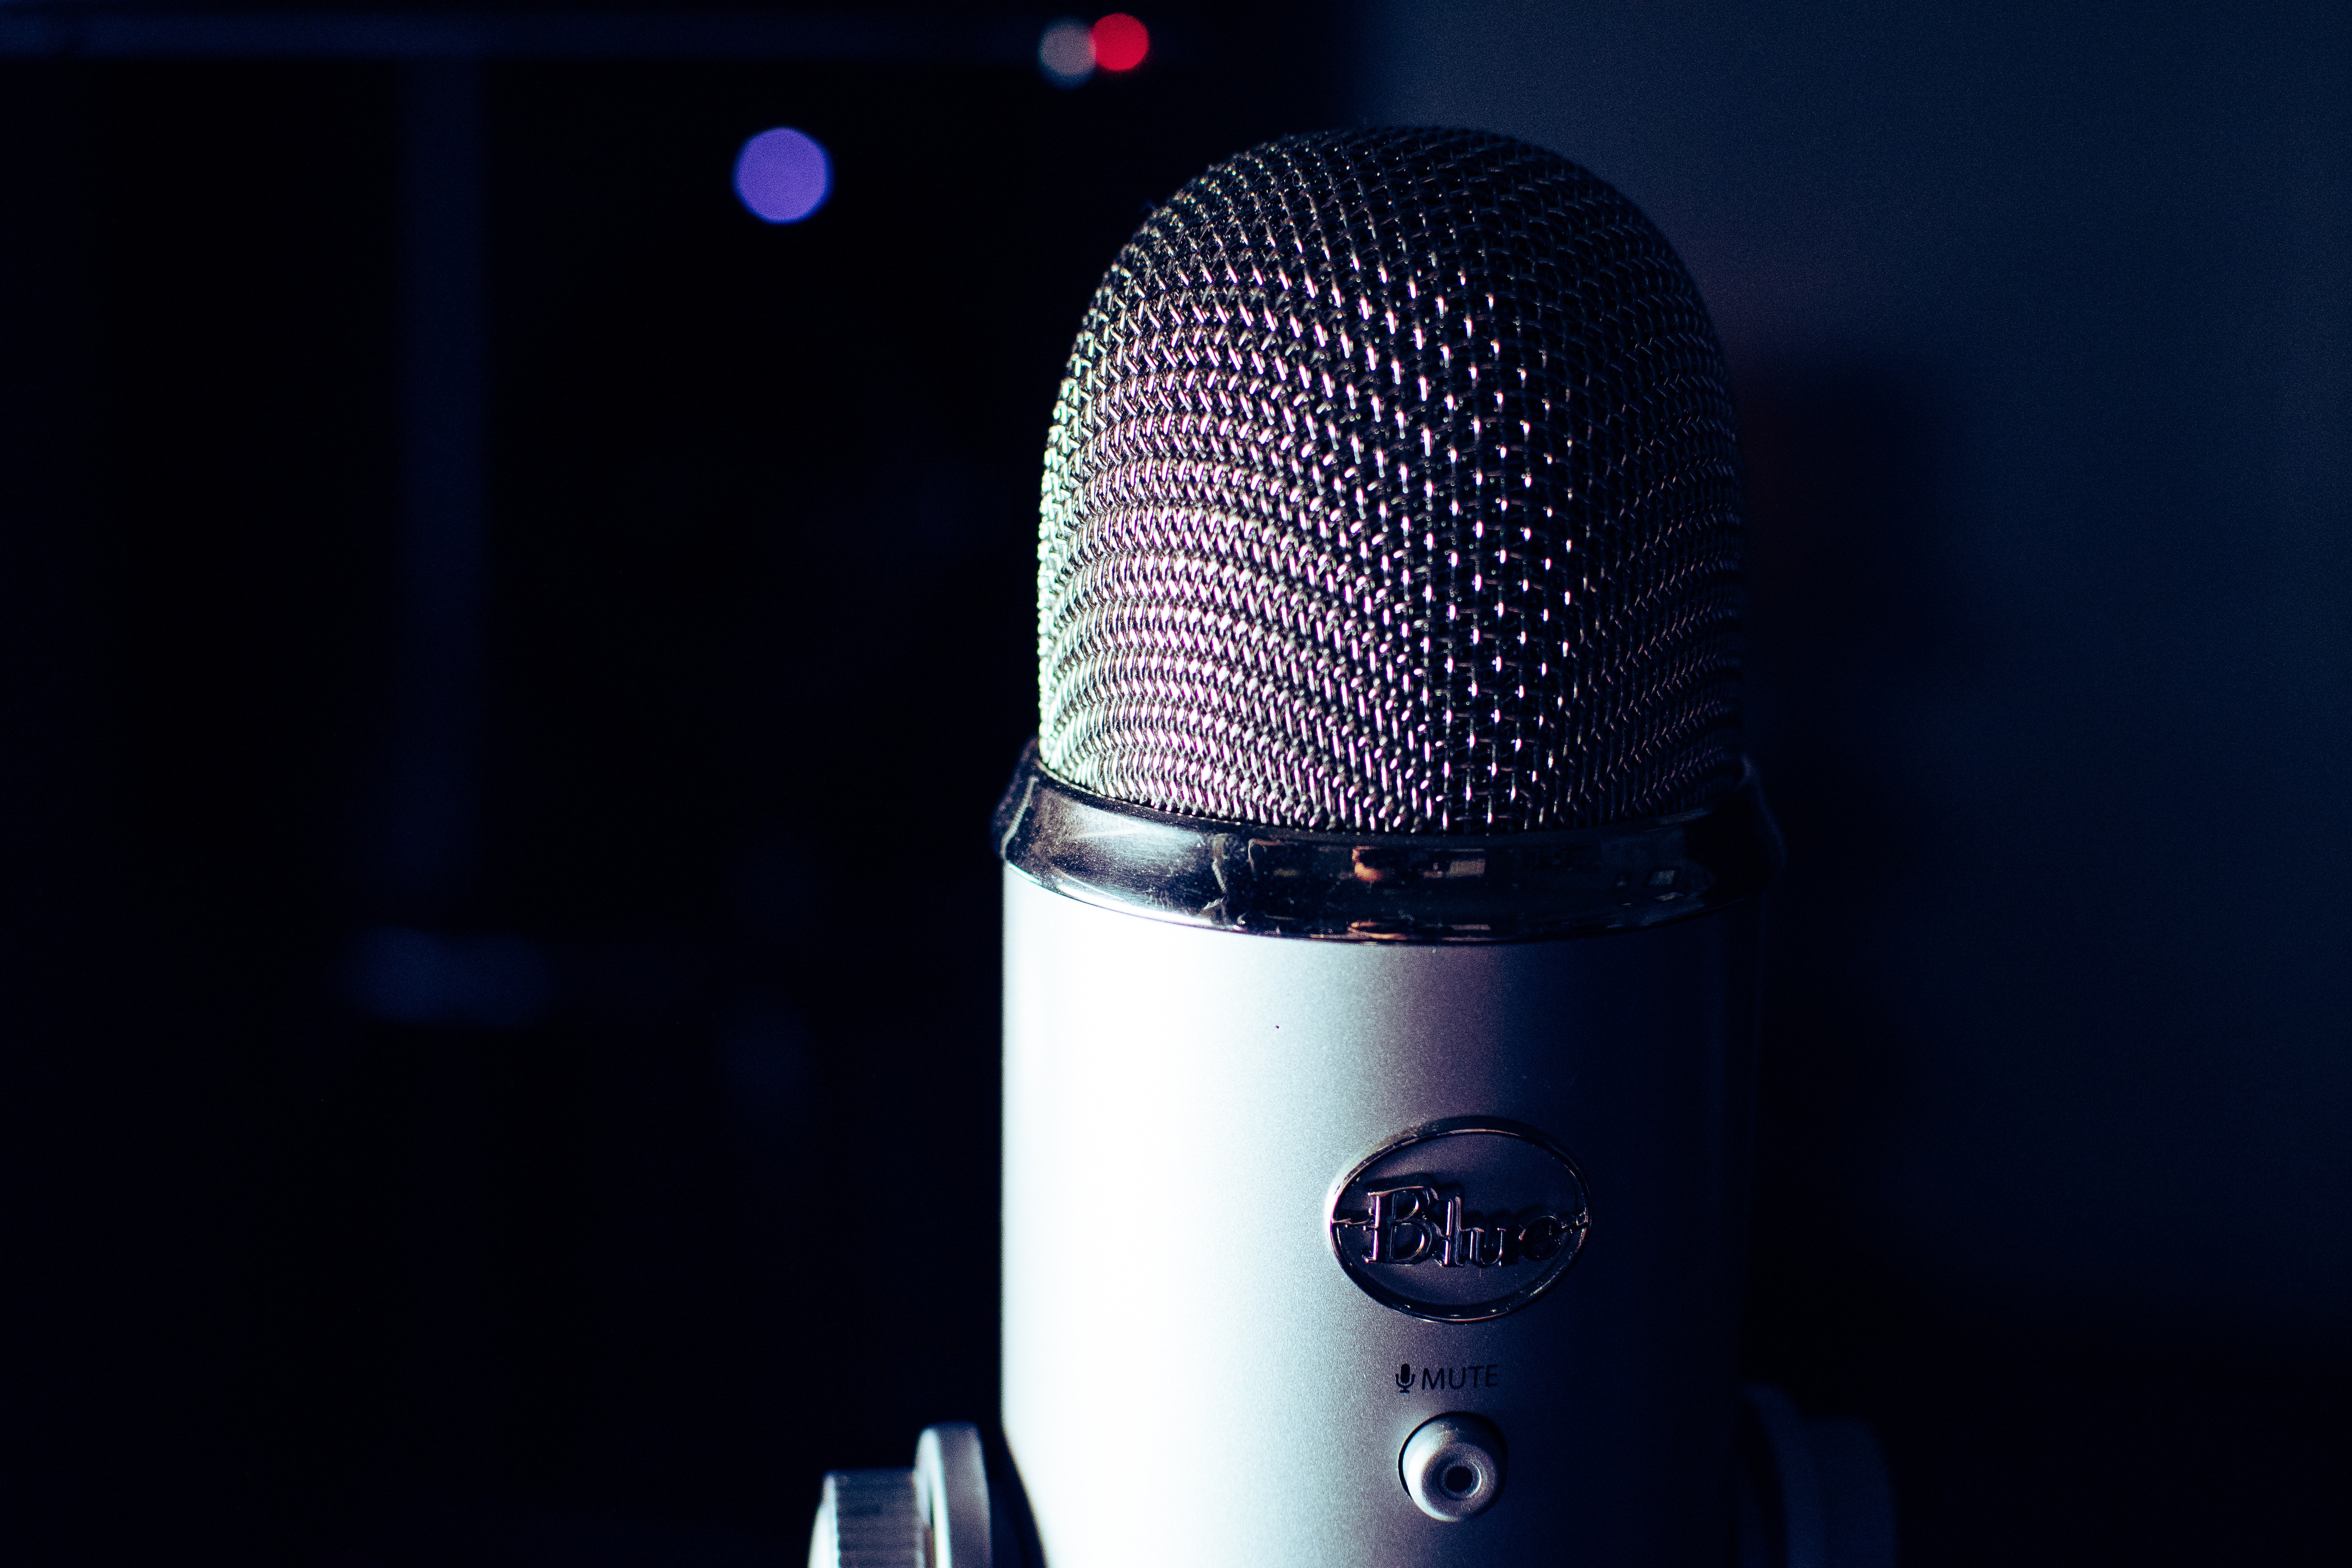
microphone, audio equipment, audio, technology, sound, electronic device, macro photography